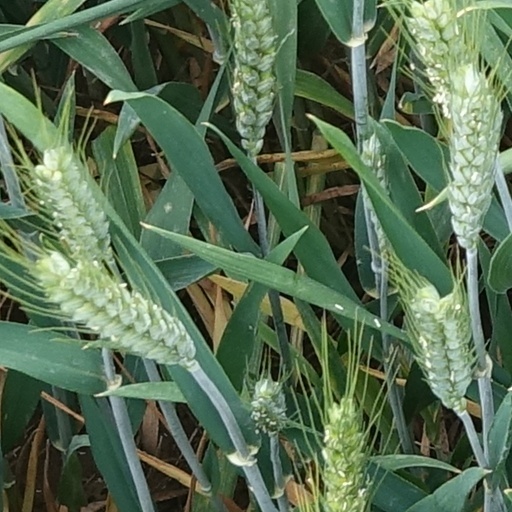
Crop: wheat